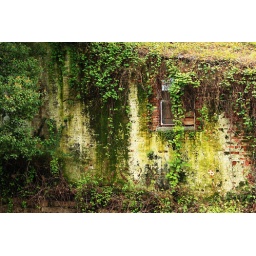
An old wall just above the river at Mudu, Suzhou, China